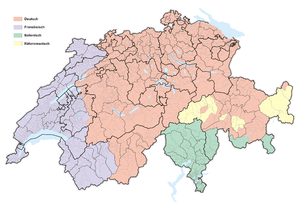
Langues en Suisse Italiano: Lingue della Svizzera Rumantsch: Linguas da la Svizra